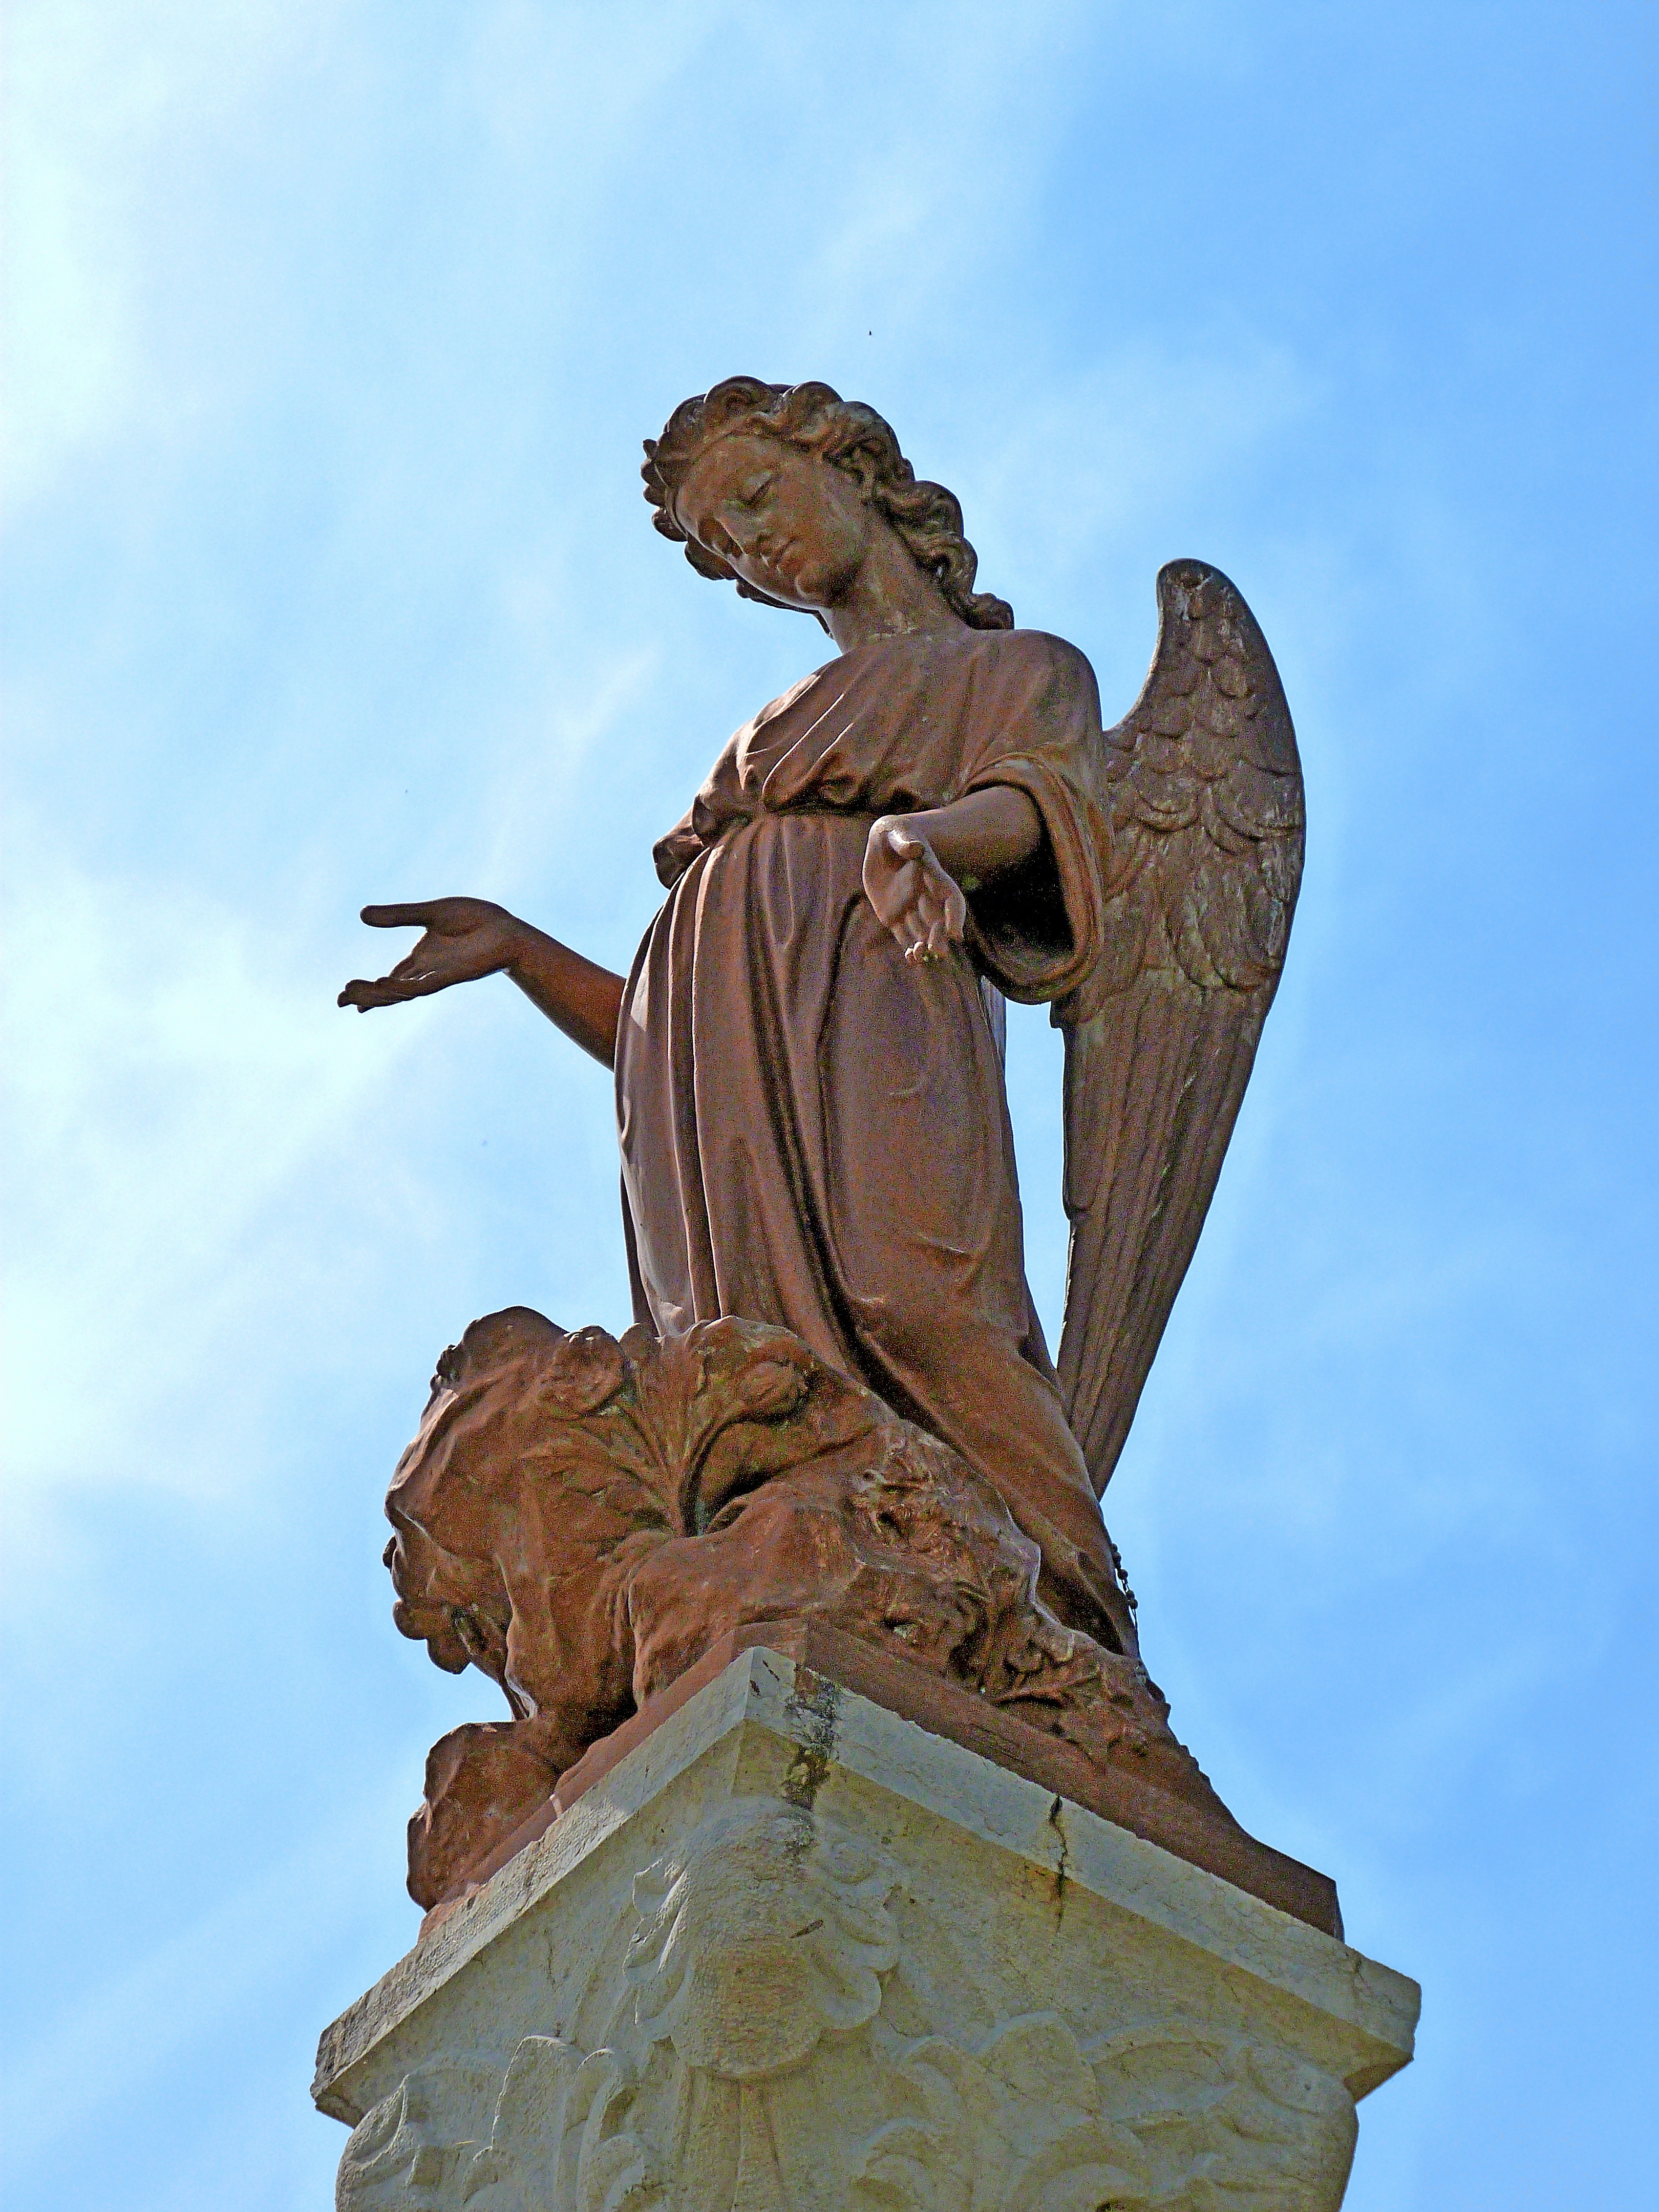
sky, monument, france, statue, sculpture, religious, angel, art, temple, hands, wings, carving, protection, eve, ancient history, the angel of our lady of laus